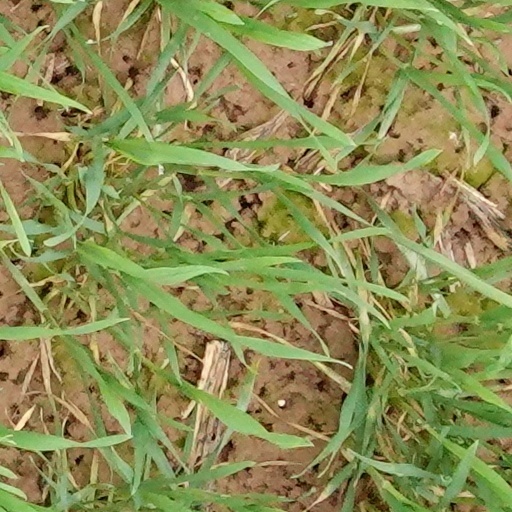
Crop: wheat